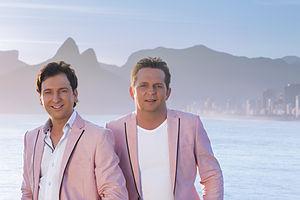
Fantasy est un duo allemand de schlager, originaire de Rhénanie-du-Nord-Westphalie.